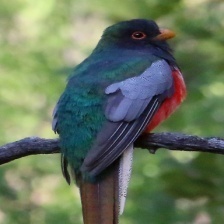
Species: ELEGANT TROGON
Scientific name: TROGON ELEGANS